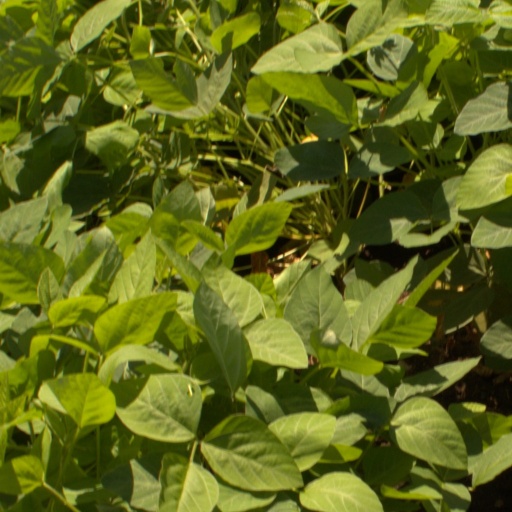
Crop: soybean